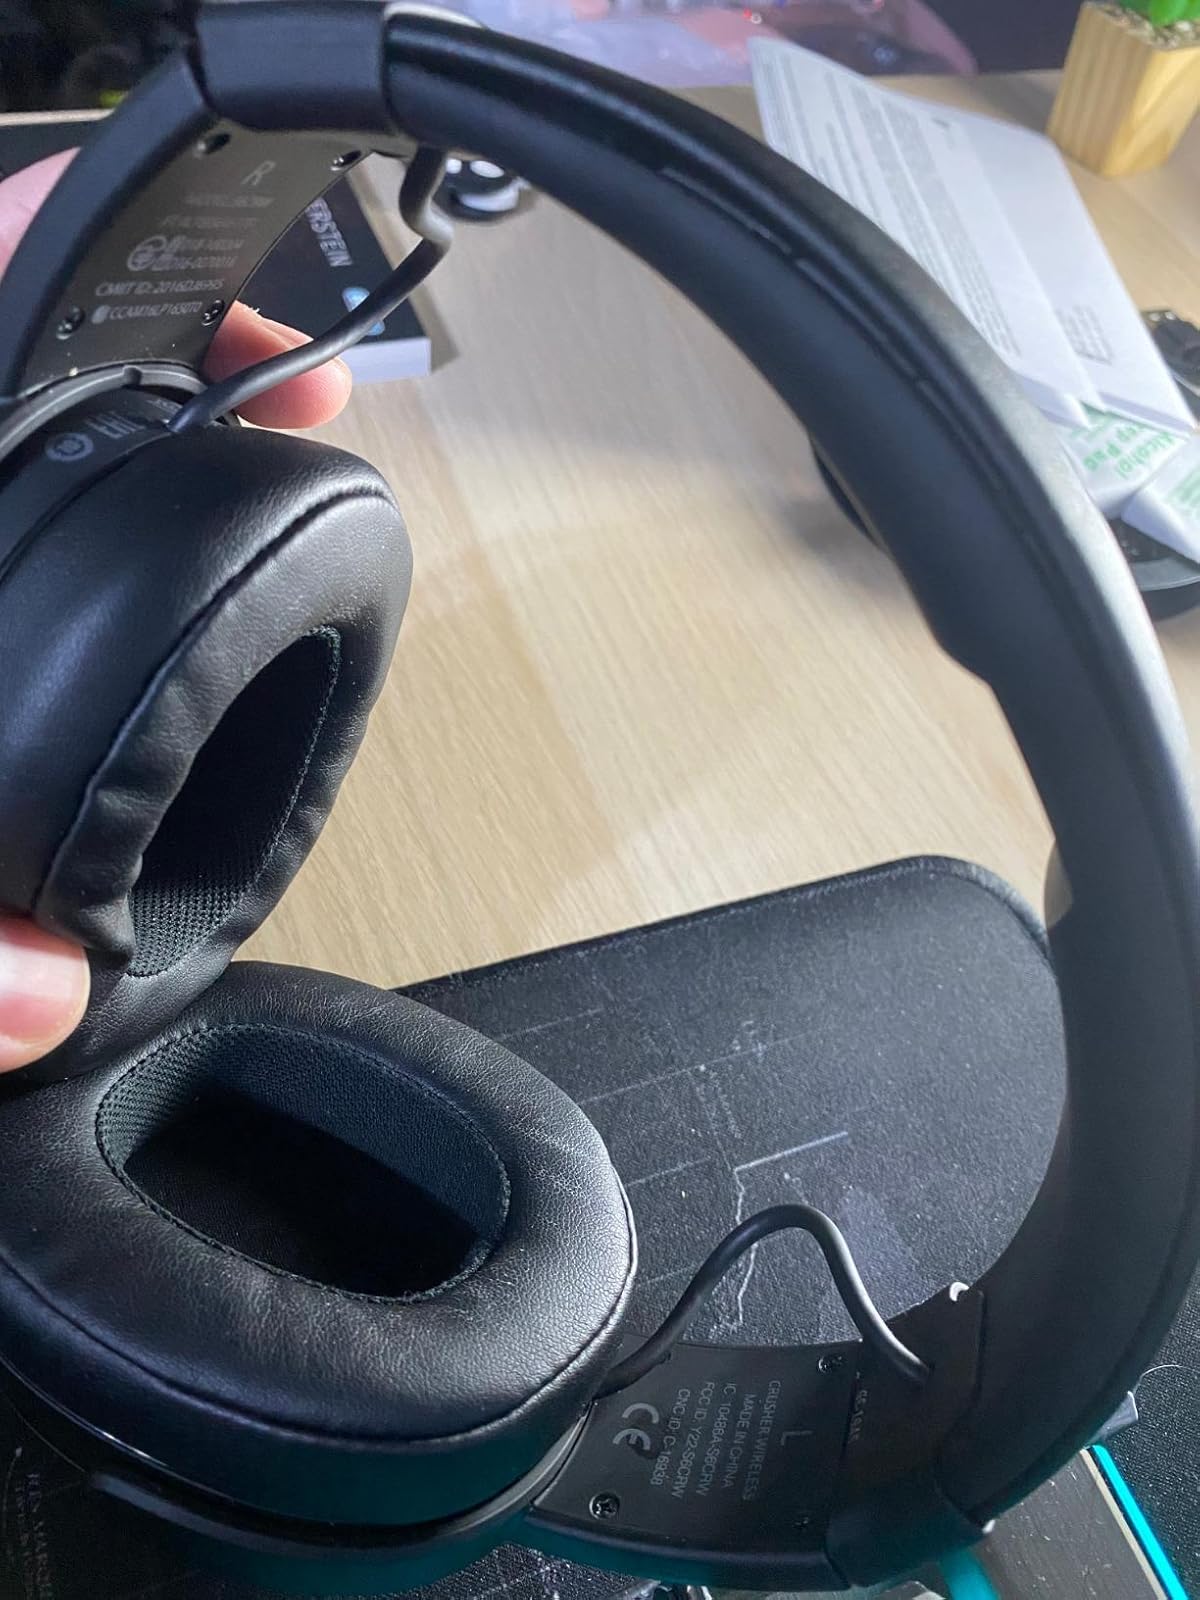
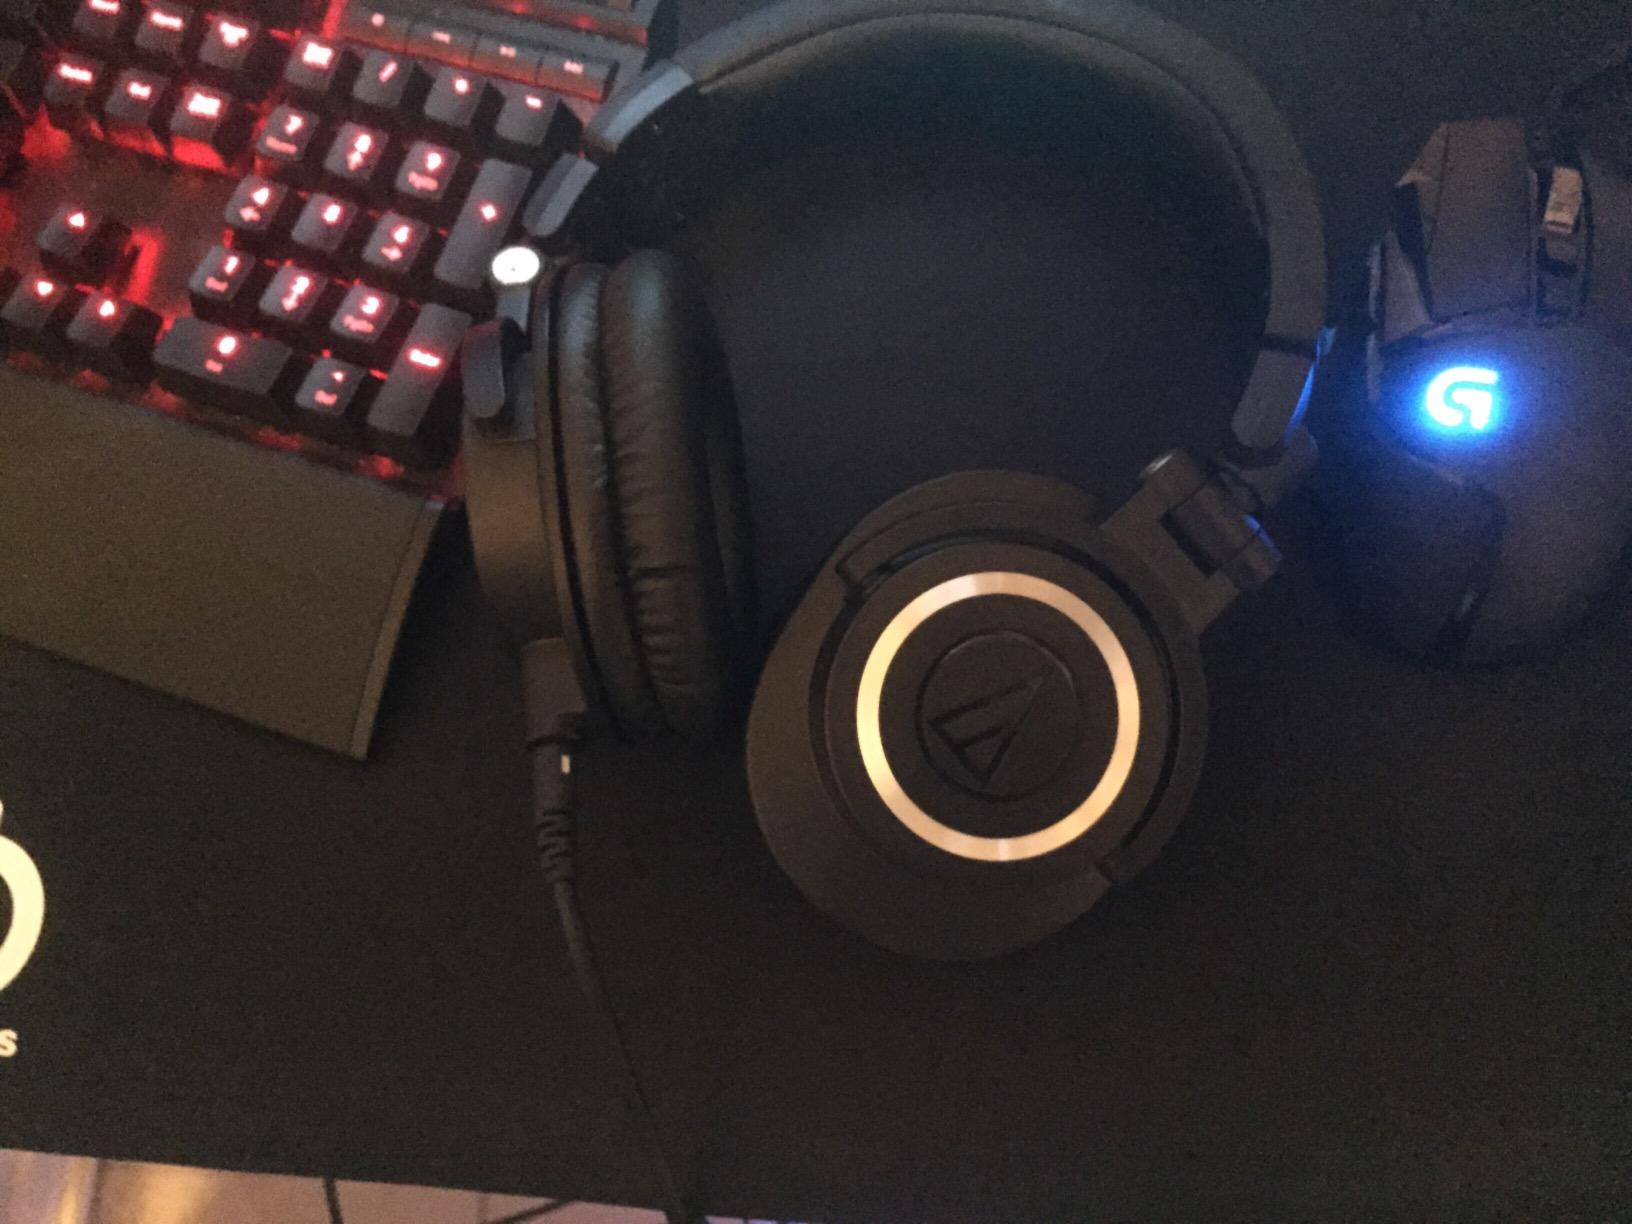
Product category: headphones
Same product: no